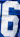
Number: 6